Chicken fat

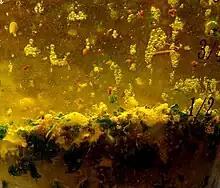
Chicken fat

Chicken fat is fat obtained (usually as a by-product) from chicken rendering and processing. Of the many animal-sourced substances, chicken fat is noted for being high in linoleic acid, an omega-6 fatty acid. Linoleic acid levels are between 17.9% and 22.8%. It is a common flavoring, additive or main component of chicken soup. It is often used in pet foods, and has been used in the production of biodiesel. One method of converting chicken fat into biodiesel is through a process called supercritical methanol treatment.